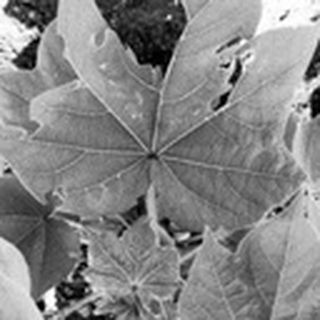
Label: healthy_cotton